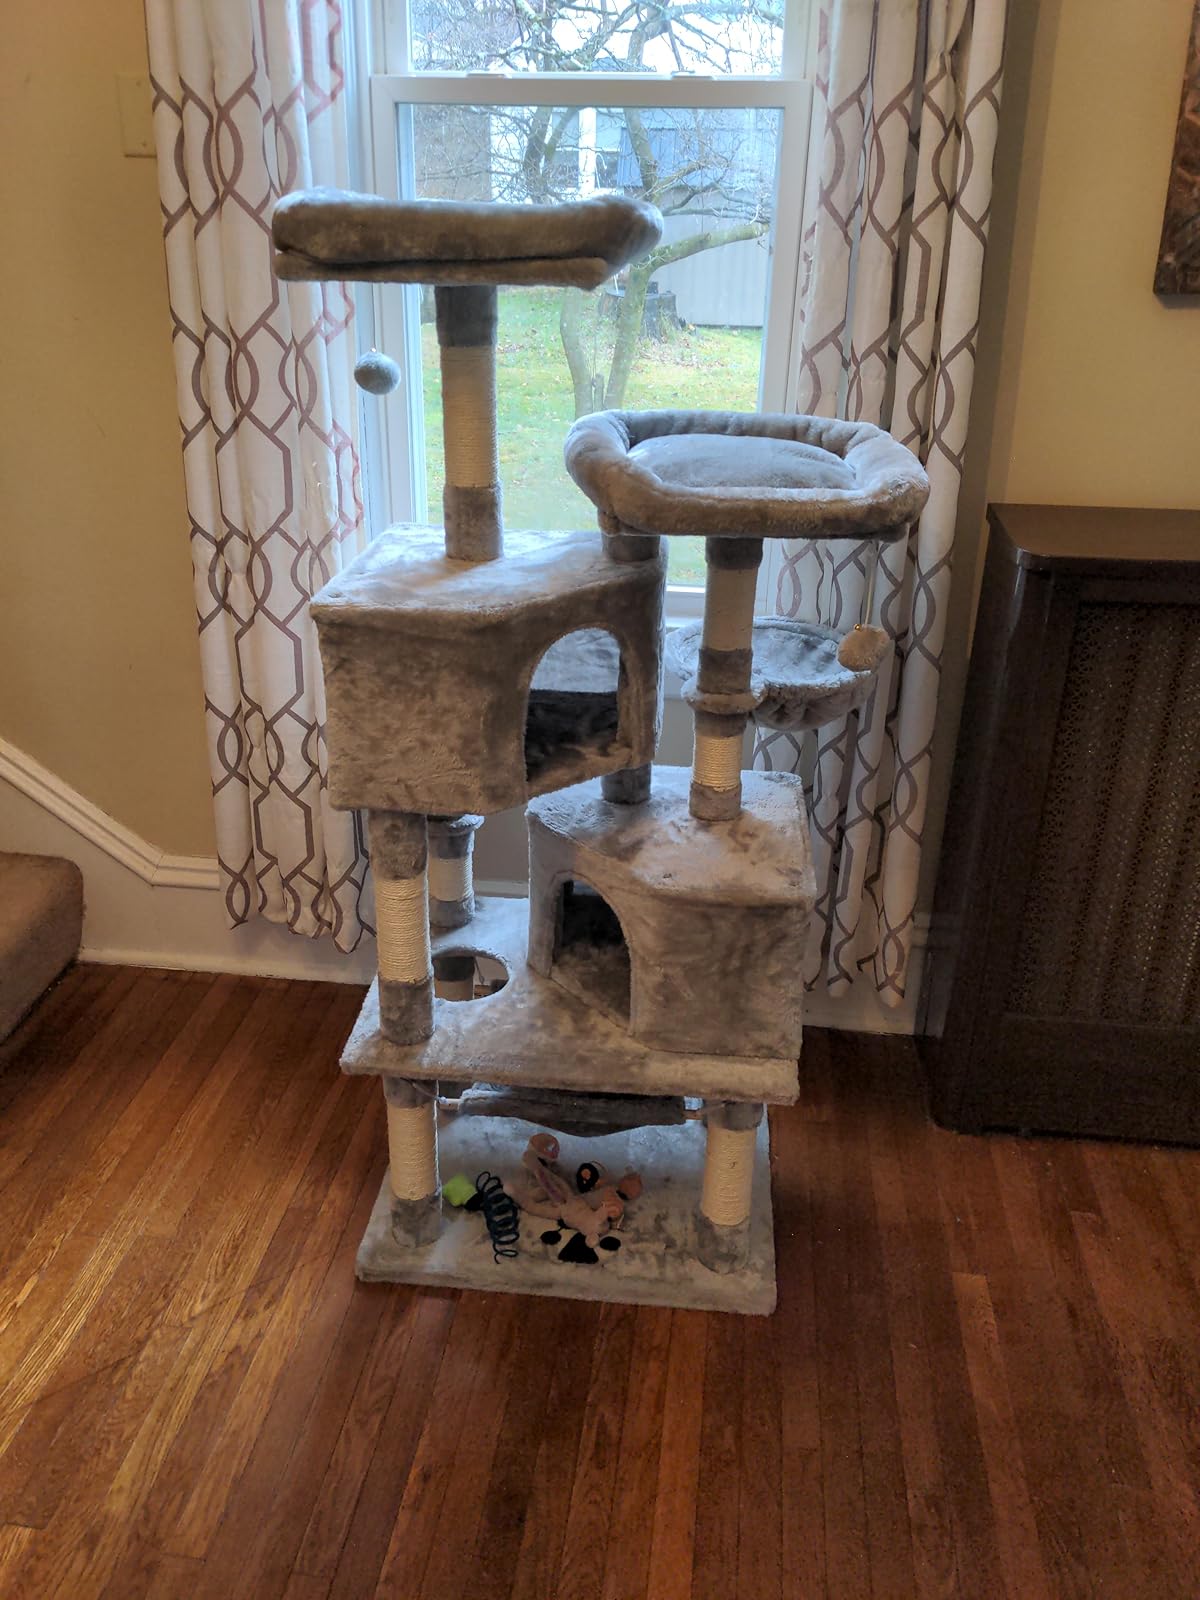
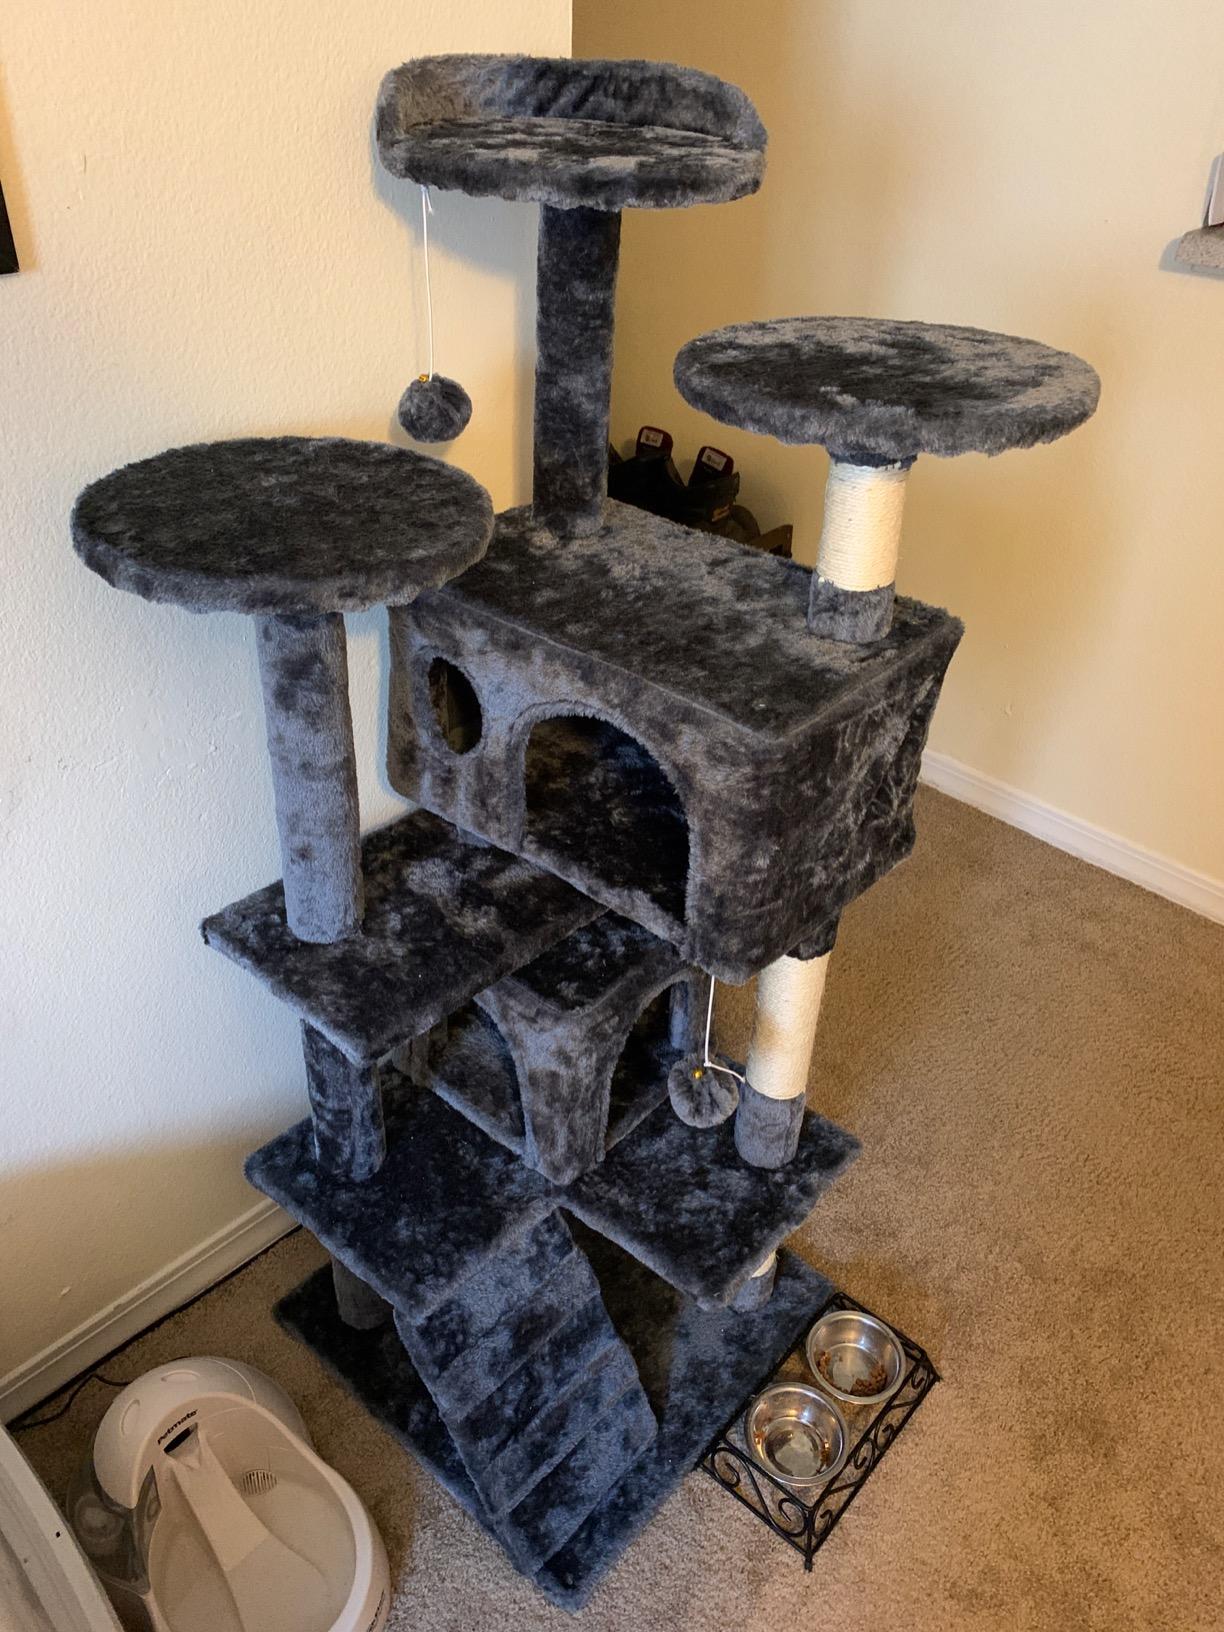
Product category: items_cat tree
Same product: no